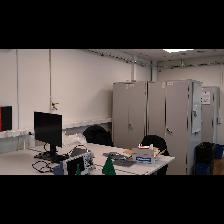
Label: NonHuman